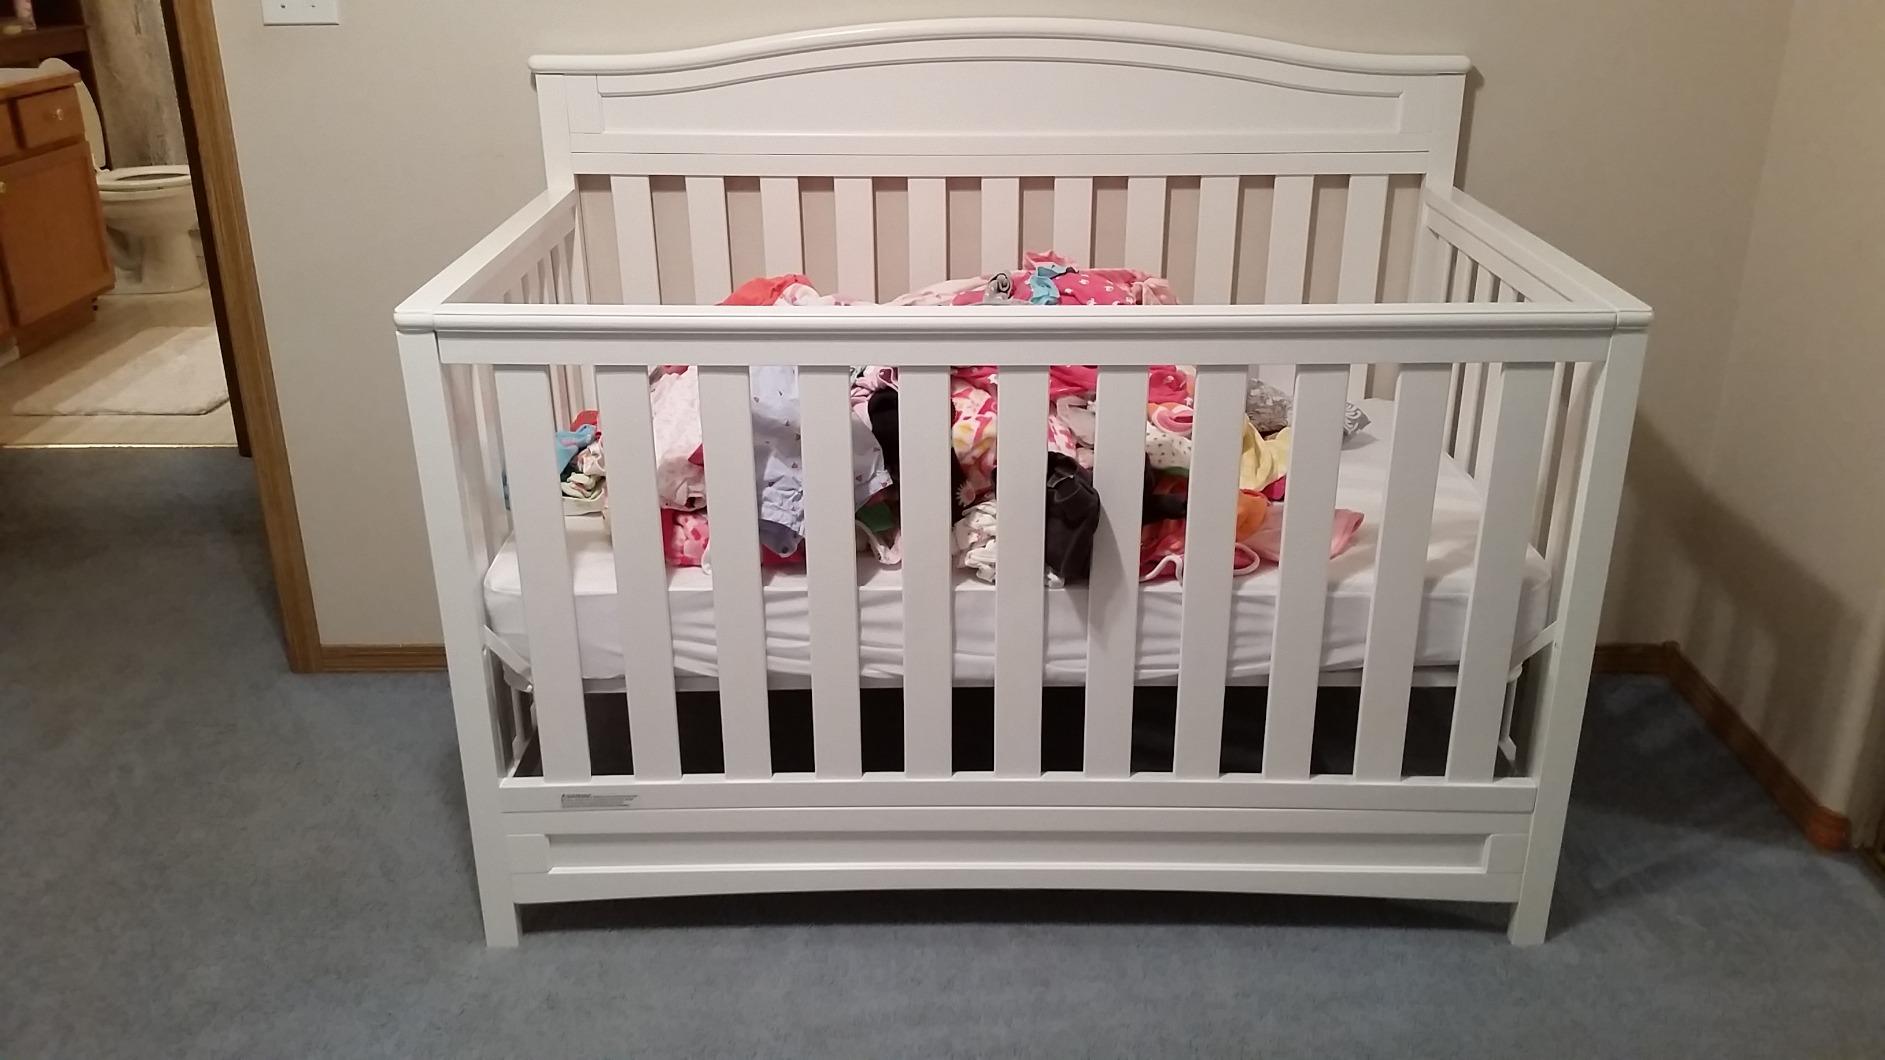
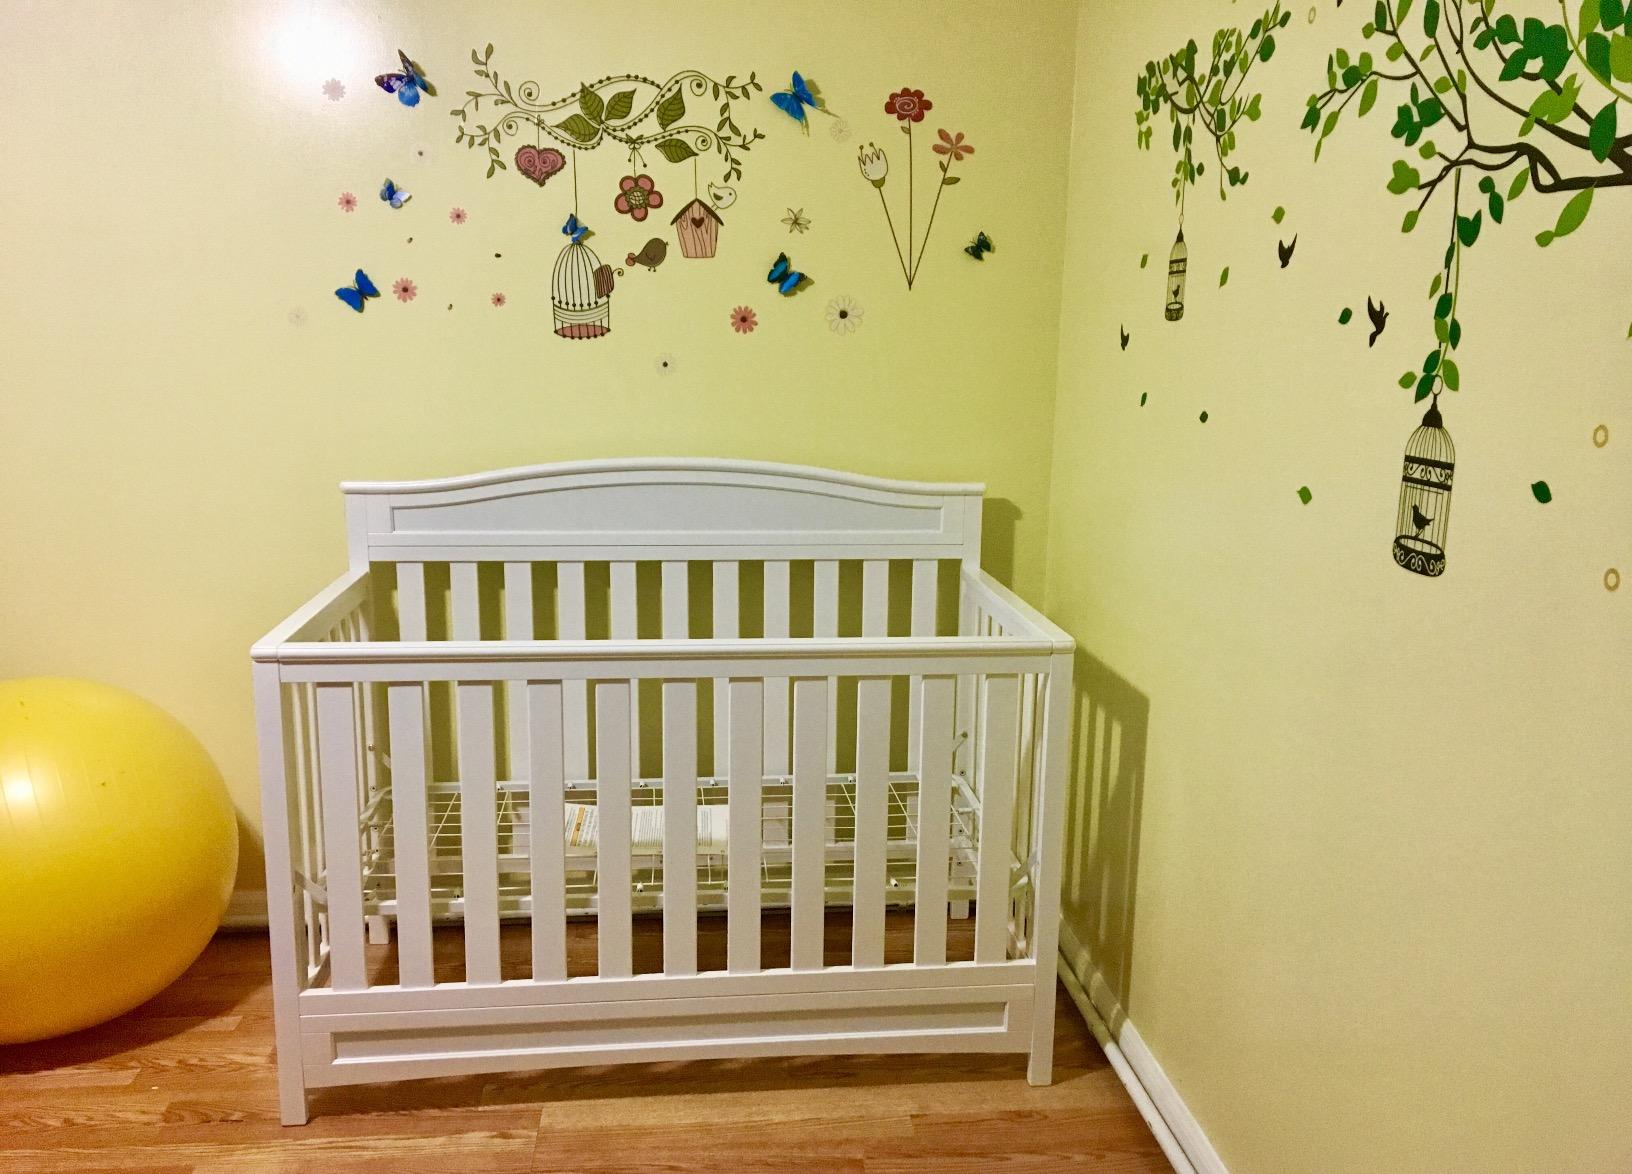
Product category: products_crib
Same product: yes